Bill Frink

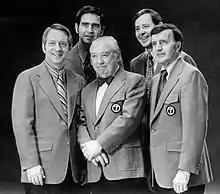
Eyewitness News team, 1972. Back, from left: anchor John Drury, anchor Joel Daly. Front, from left: weatherman John Coleman, anchor Fahey Flynn, sportscaster Bill Frink.

Bill Frink started his career in 1941 at WTRC in Elkhart, Indiana, as a radio sports announcer while still in high school. Frink broadcast sports for WXLI Guam Armed Forces Network while serving with the U.S. Navy in 1946. Upon his return from Guam, Frink spent four years at Northwestern University on the G.I. Bill. From 1947 to 1965, he was a radio and TV sports announcer for WEAW in Evanston, Illinois, for WILA in Gurney, Illinois, for WSGW in Saginaw, Michigan, for WIMA in Lima, Ohio, for WHAS in Louisville, Kentucky, for WCFL in Chicago, Illinois. For WCFL, he re-created White Sox games for radio broadcast from statistics provided on ticker tape machines.